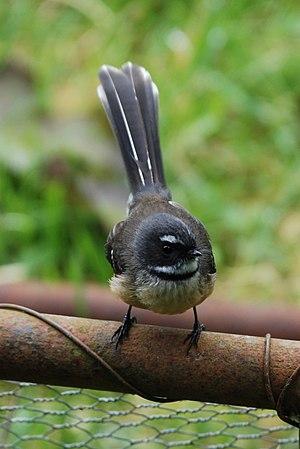
Le Rhipidure à collier est une espèce de petits oiseaux insectivores de la famille des Rhipiduridae. C'est une espèce très commune en Australie où on la trouve partout en dehors des régions désertiques mais on la trouve aussi en Nouvelle-Zélande, en Nouvelle-Guinée, dans les Îles Salomon et en Nouvelle-Calédonie où elle est appelée « Petit lève-queue ».